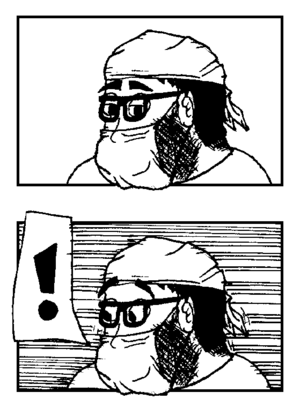
Mouvement à base de longue lignes dans un dessin style manga
Un manga est une bande dessinée japonaise.